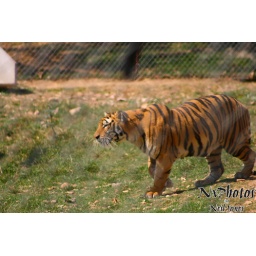
I caught this tiger stalking its prey, and then running up only to be shut down by a fence....